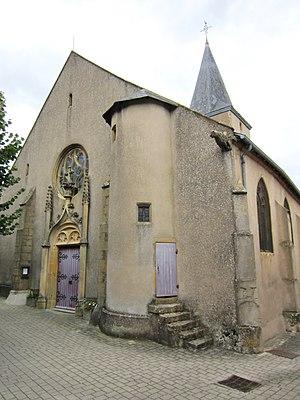
Cet article recense les monuments historiques de la Moselle, en France.
Rozérieulles est une commune française située dans le département de la Moselle, en région Grand Est.